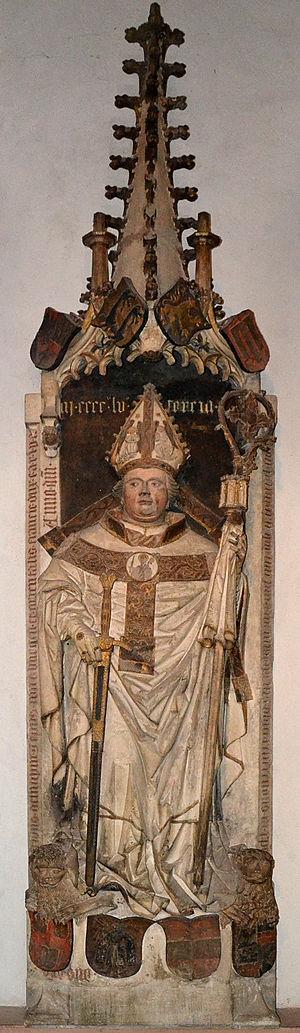
Gottfried IV. Schenk von Limpurg est prince-évêque de Wurtzbourg de 1443 à sa mort.